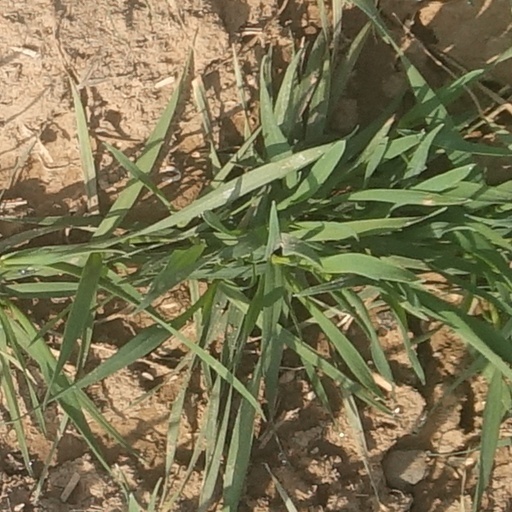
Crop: wheat